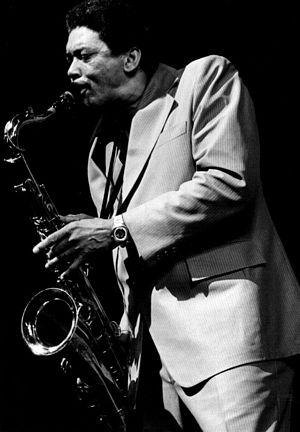
Le saxophoniste ténor Lee Allen à Paris (Olympia)
Lee Allen est un musicien américain de rhythm and blues.